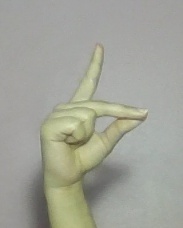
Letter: ta